Raja Ramesh

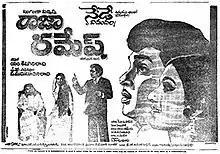
Theatrical release poster

Raja Ramesh is a 1977 Indian Telugu-language thriller film directed and co-written by V. Madhusudhana Rao. The film stars Akkineni Nageswara Rao and Vanisri. The music was composed by K. V. Mahadevan. It is a remake of the Bengali film "Sanyasi Raja" (1975), which was based on the Bhawal case. The film was released on 21 July 1977.